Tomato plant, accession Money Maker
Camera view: vertical (180 deg); turntable rotation: 90 degrees
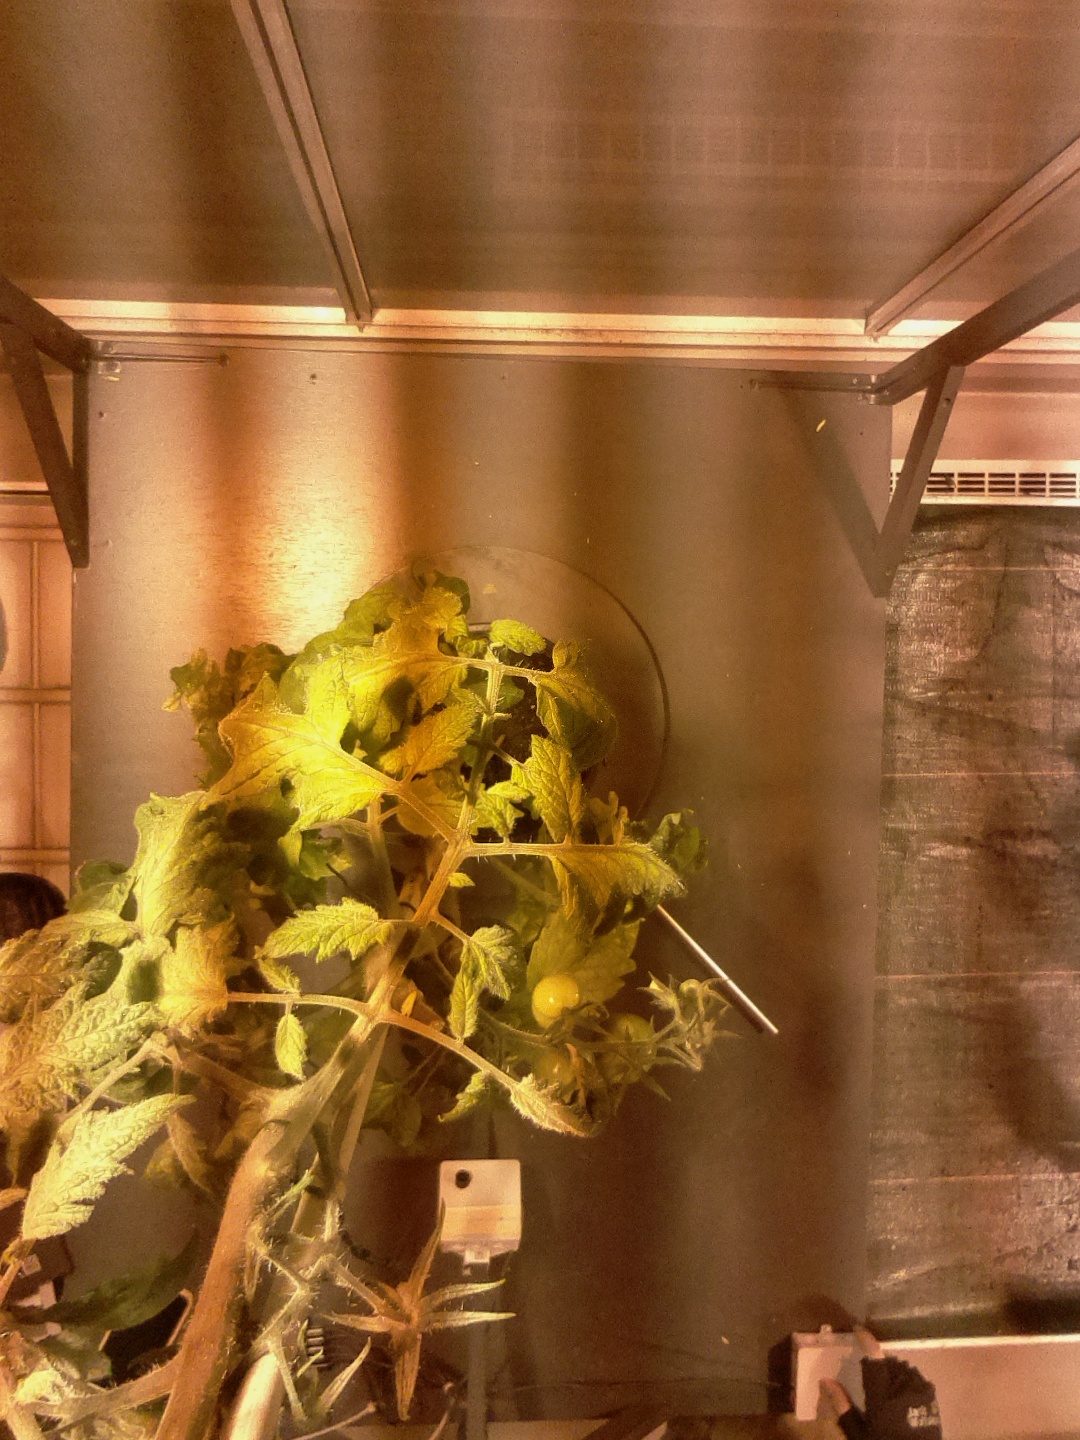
BBCH growth stage 75: 50%-60% of final fruit size